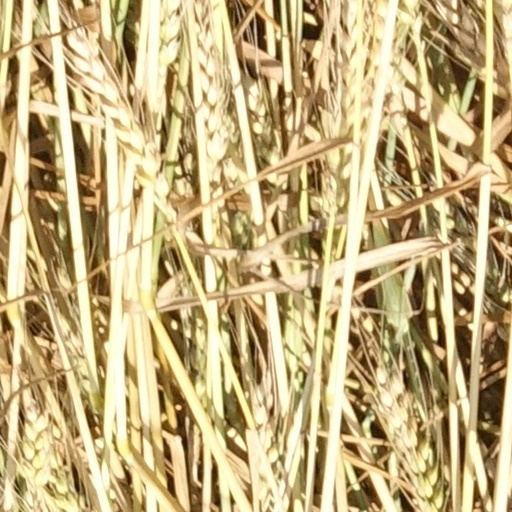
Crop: wheat